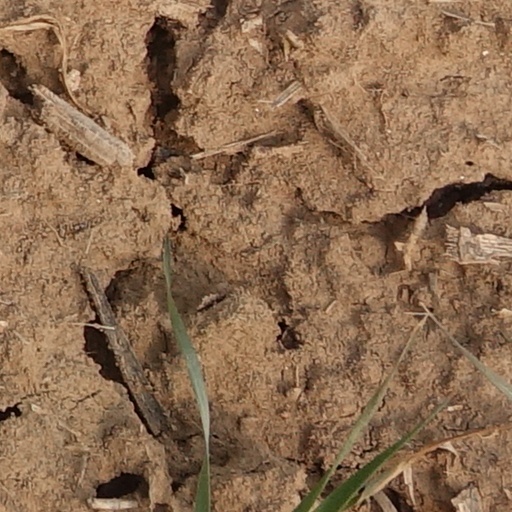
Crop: wheat